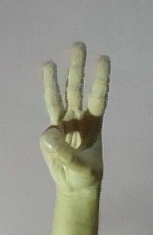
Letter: thaa